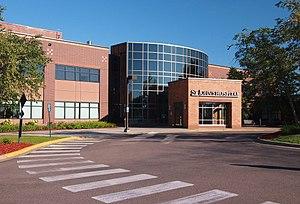
Maplewood est une ville des États-Unis ; elle est située à l'est de Saint Paul dans le comté de Ramsey, dans l’État du Minnesota. Sa population s'élevait à 38 018 habitants lors du recensement de 2010.